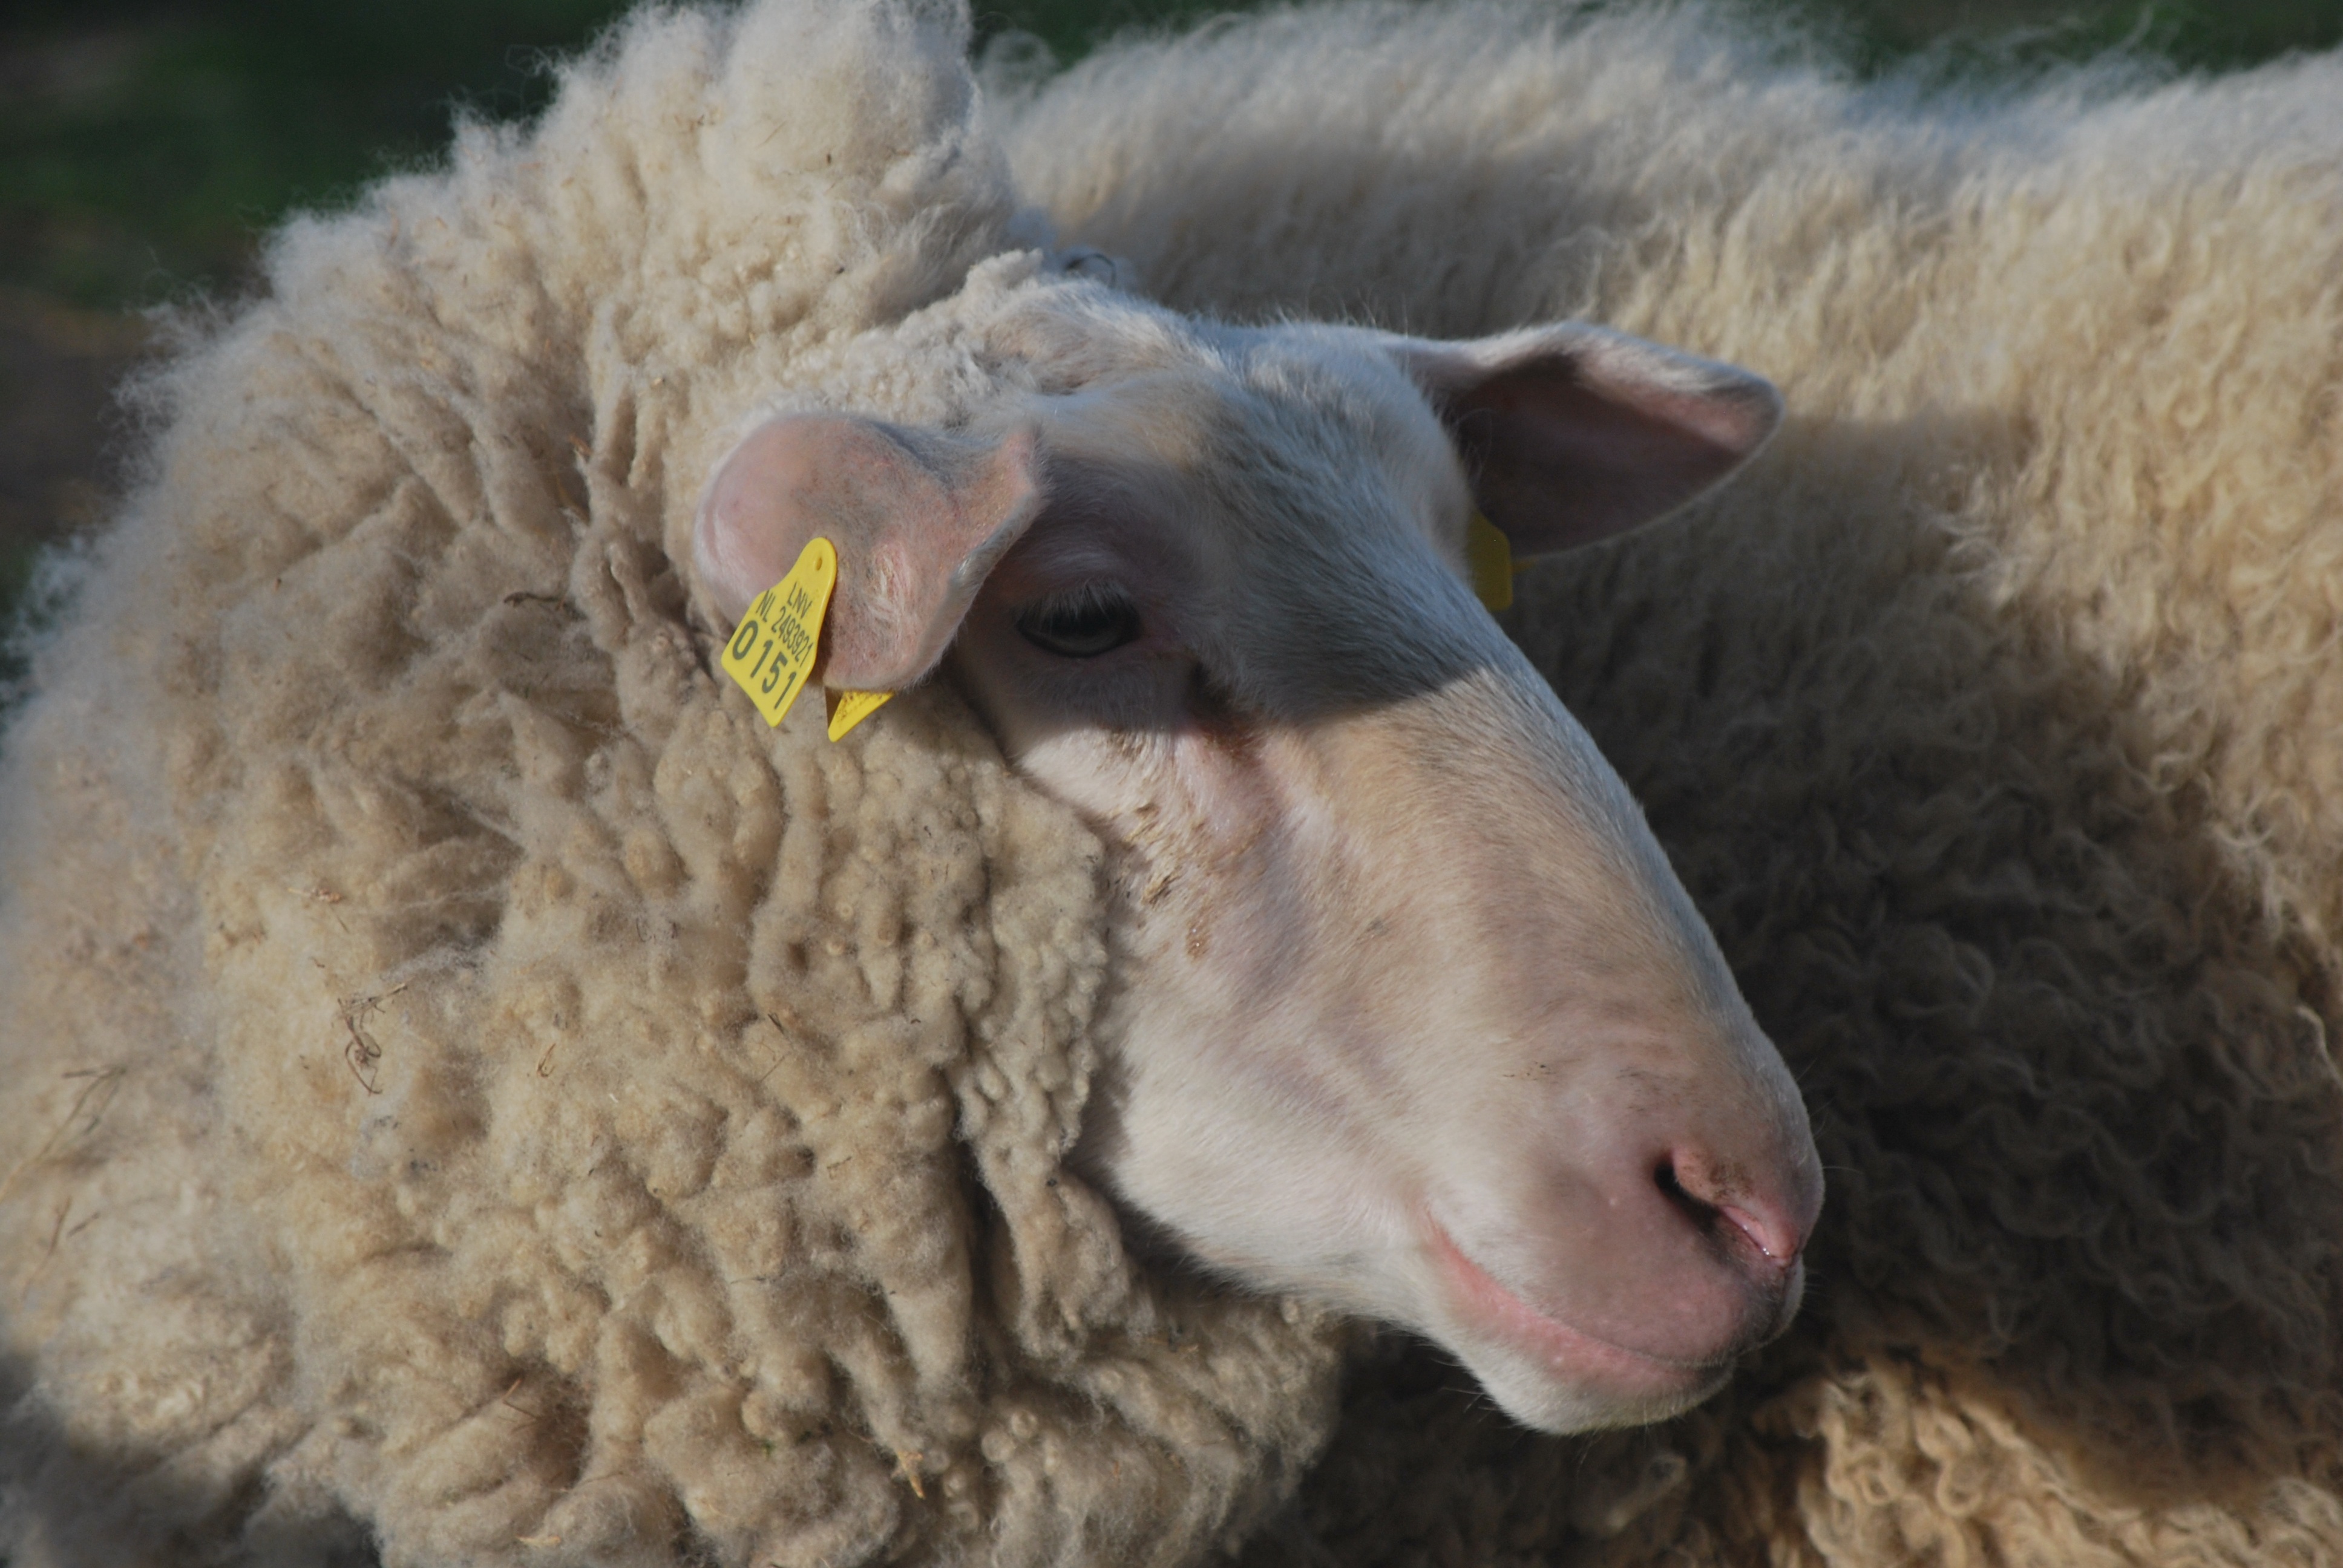
nature, farm, animal, horn, pasture, sheep, mammal, fauna, vertebrate, sheeps, cattle like mammal, cow goat family